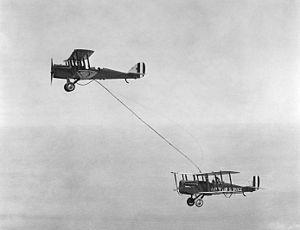
Date précise inconnue. L'Allemand Hermann Oberth publie Die Rakete Zu des Planeten-Dumen, ouvrage pionnier dans la propulsion par fusées.
Le ravitaillement en vol pendant le vol. Les deux principaux systèmes de ravitaillement en carburant sont probe-and-drogue, qui est plus simple à adapter aux aéronefs existants, et la perche volante, qui offre un transfert de carburant plus rapide, mais nécessite un poste de commande de perche dédié.
1ᵉʳ juin : le Franco-Argentin Raúl Pateras Pescara réalise un vol de 86 mètres sur un hélicoptère de sa fabrication.
Un avion ravitailleur est un avion ou drone utilisé pour le réapprovisionnement en carburant ou munitions d'autres aéronefs en vol.